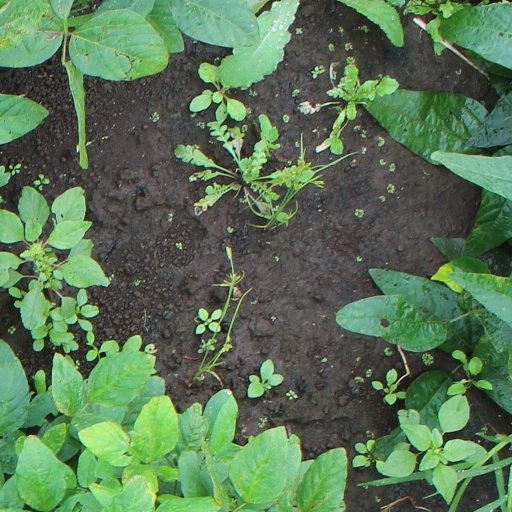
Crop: soybean